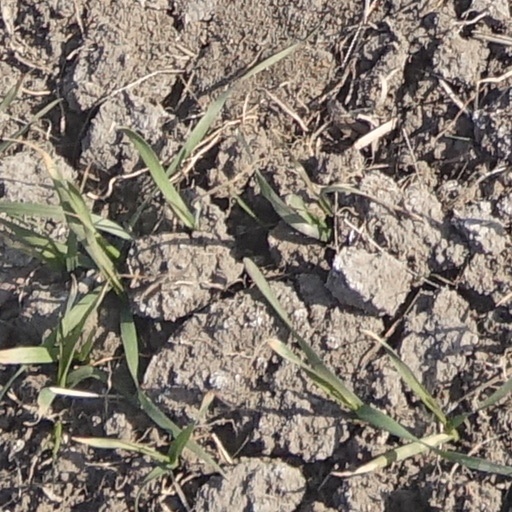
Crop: wheat